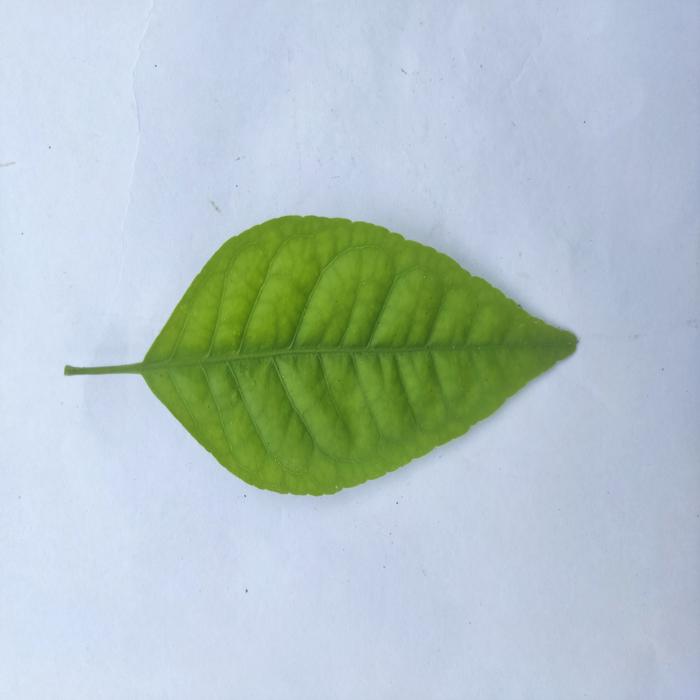
Crop: Aegle Marmelos
Leaf condition: Cercospora_Leaf